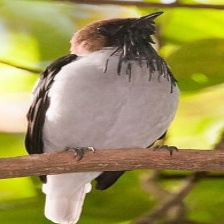
Species: BEARDED BELLBIRD
Scientific name: PROCNIAS AVERANO